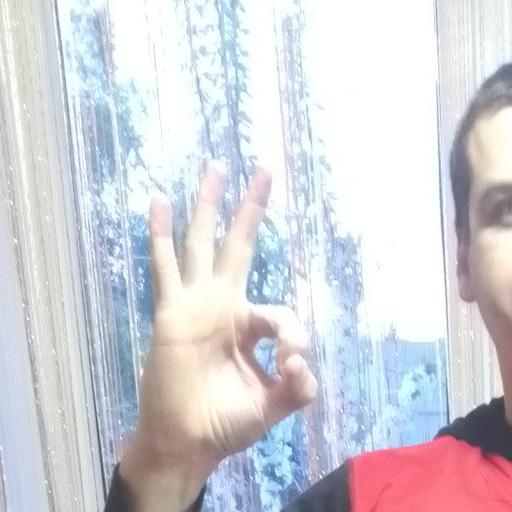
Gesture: ok